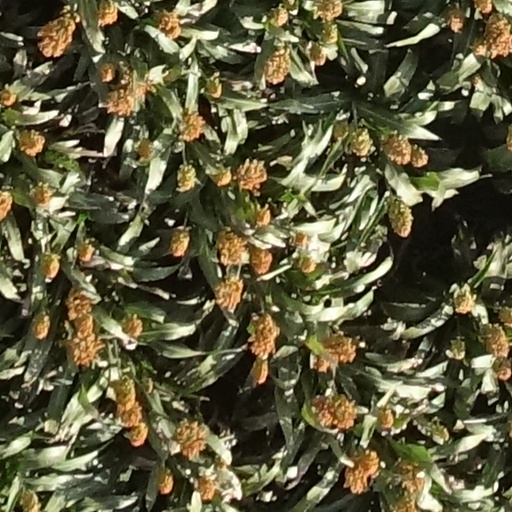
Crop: sorghum